Olivia Bowen

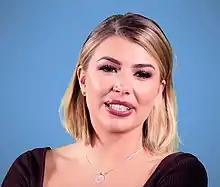
Bowen in 2018

Olivia Bowen (née Buckland; born 3 January 1994) is an English reality television personality.